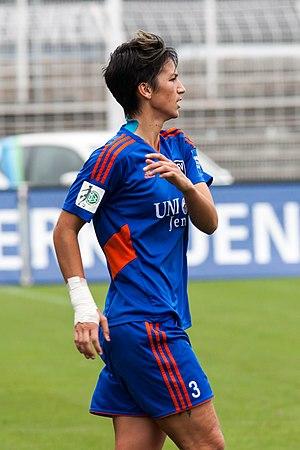
Abby Erceg, née le 20 novembre 1989 à Whangarei, est une footballeuse internationale néo-zélandaise. Elle évolue au poste de défenseur.